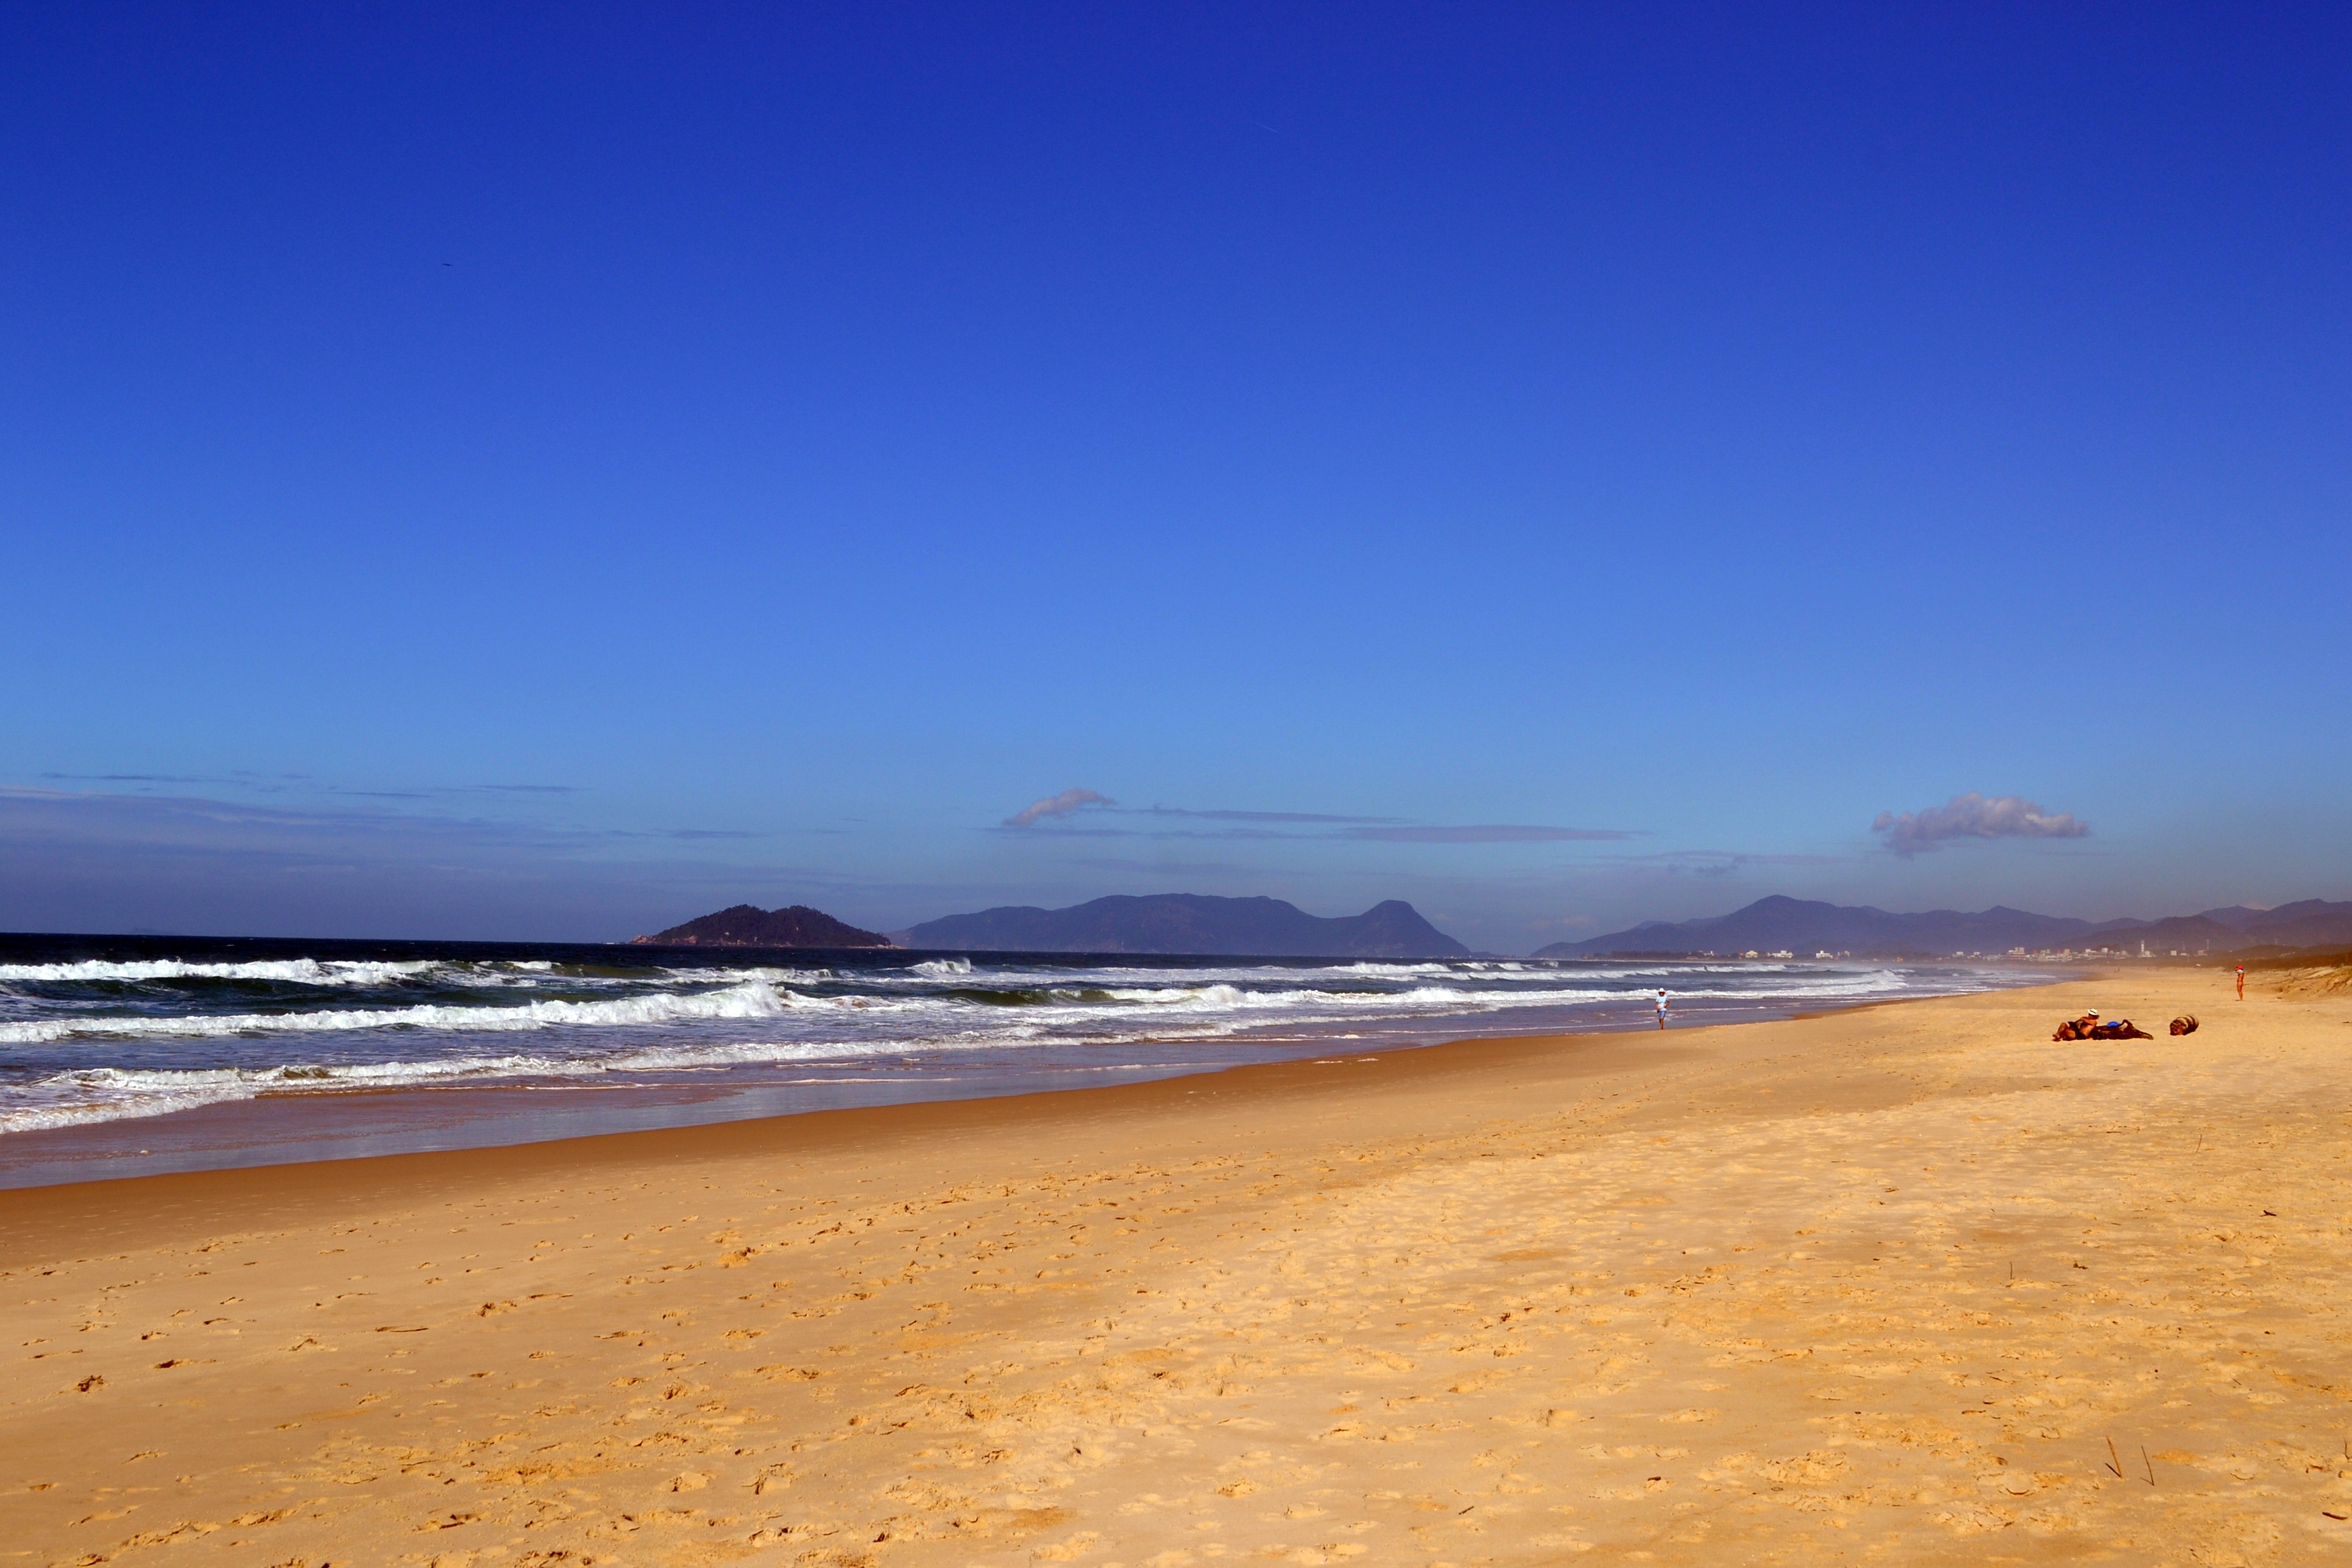
beach, sea, coast, nature, sand, ocean, horizon, sky, shore, wave, dusk, bay, body of water, blue sky, litoral, brazil, cape, orla, wind wave